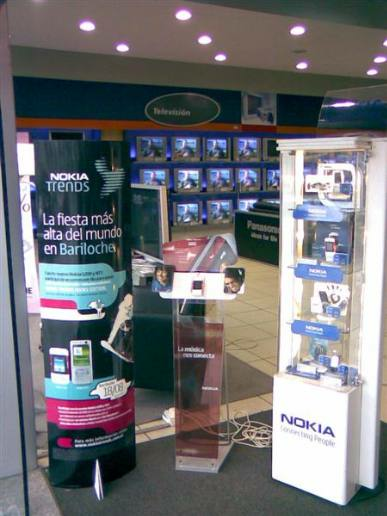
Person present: No